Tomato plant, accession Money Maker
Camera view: bottom (45 deg); turntable rotation: 270 degrees
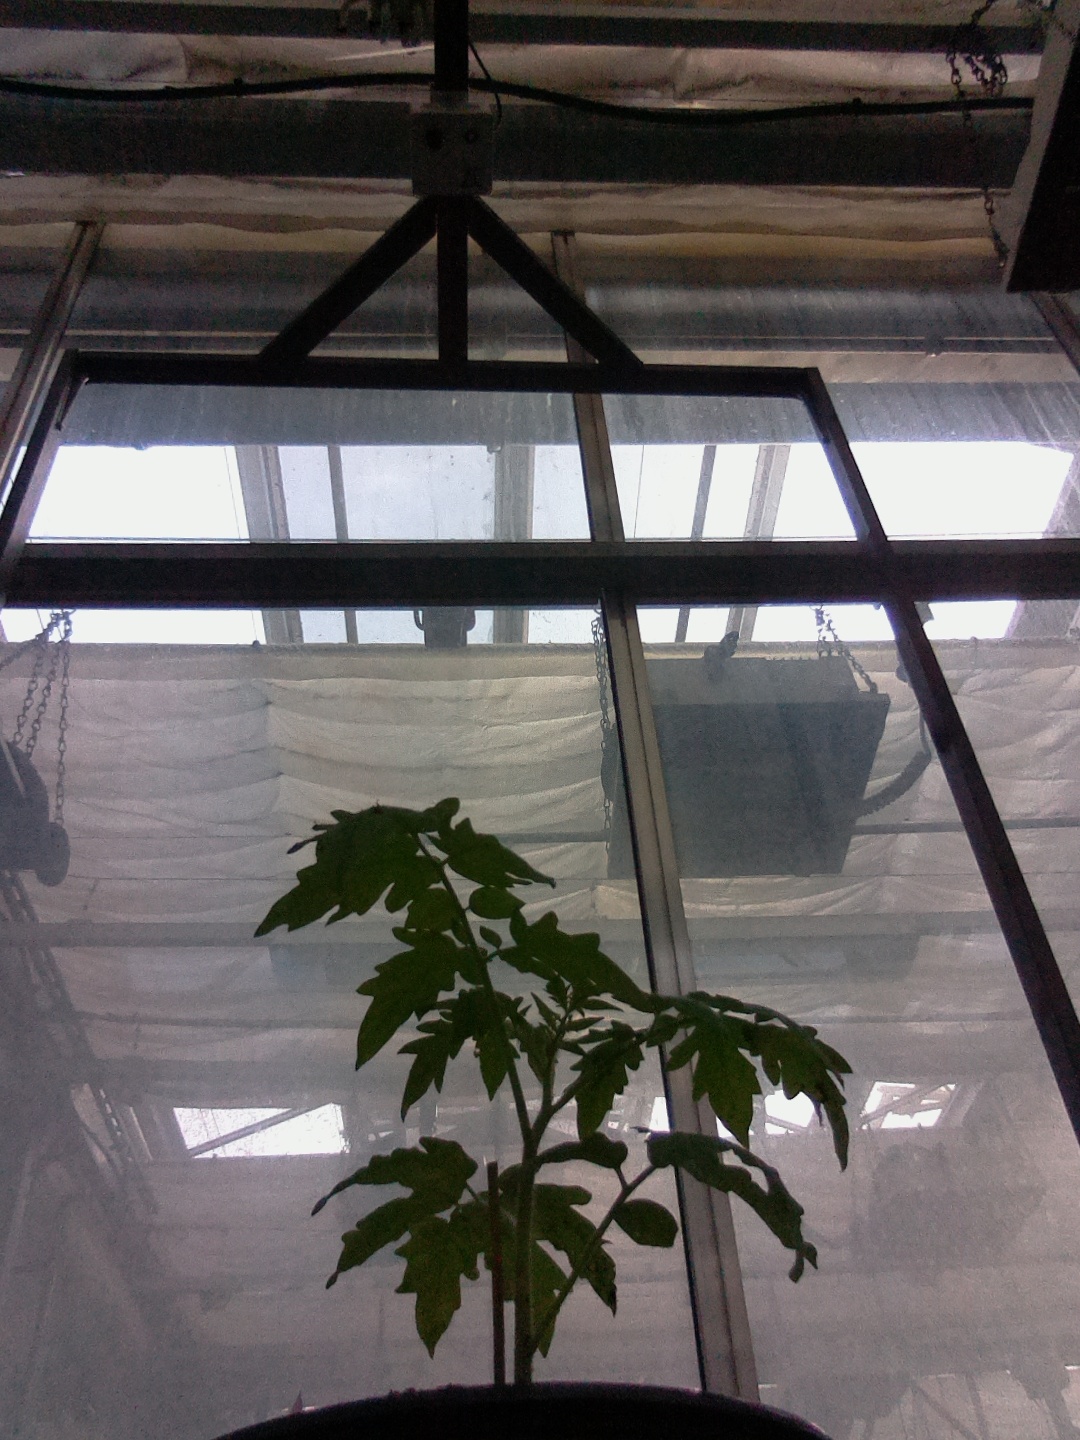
BBCH growth stage 13: 6 of true leaves visible